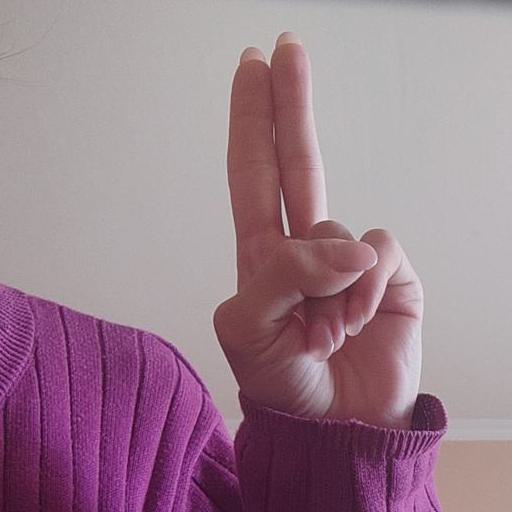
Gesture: two_up